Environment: real
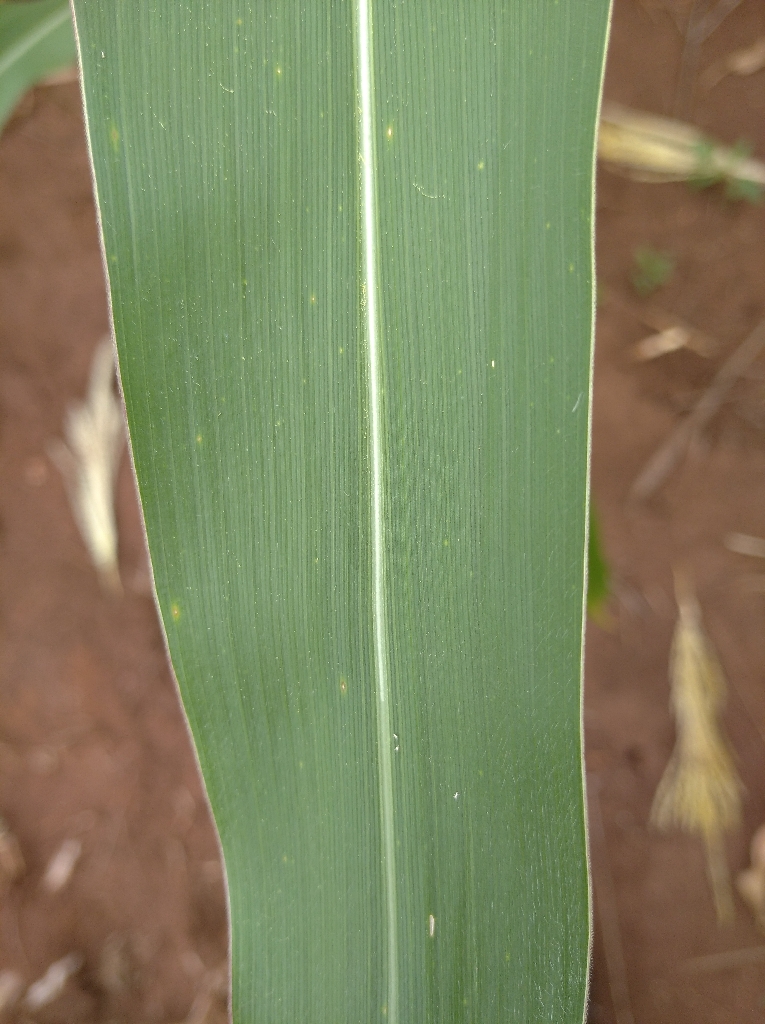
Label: healthy